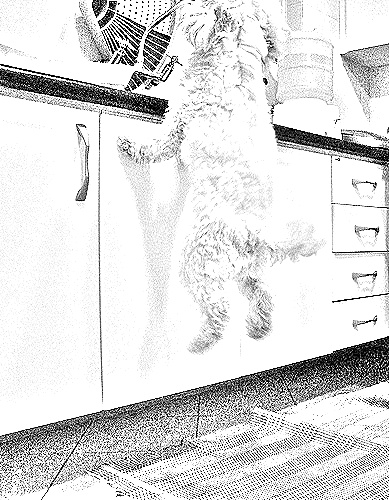
Portrait style: Sketch Portrait